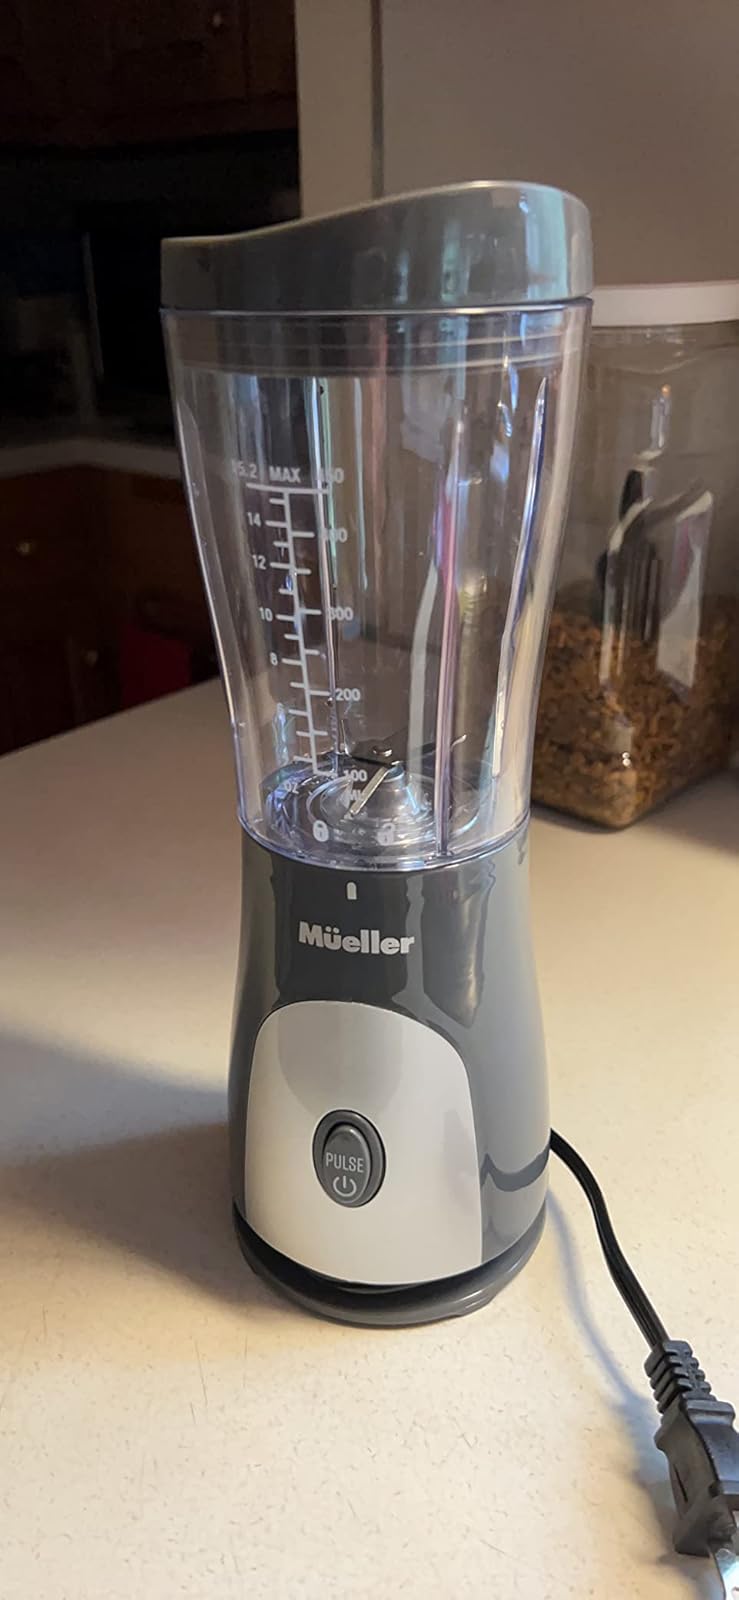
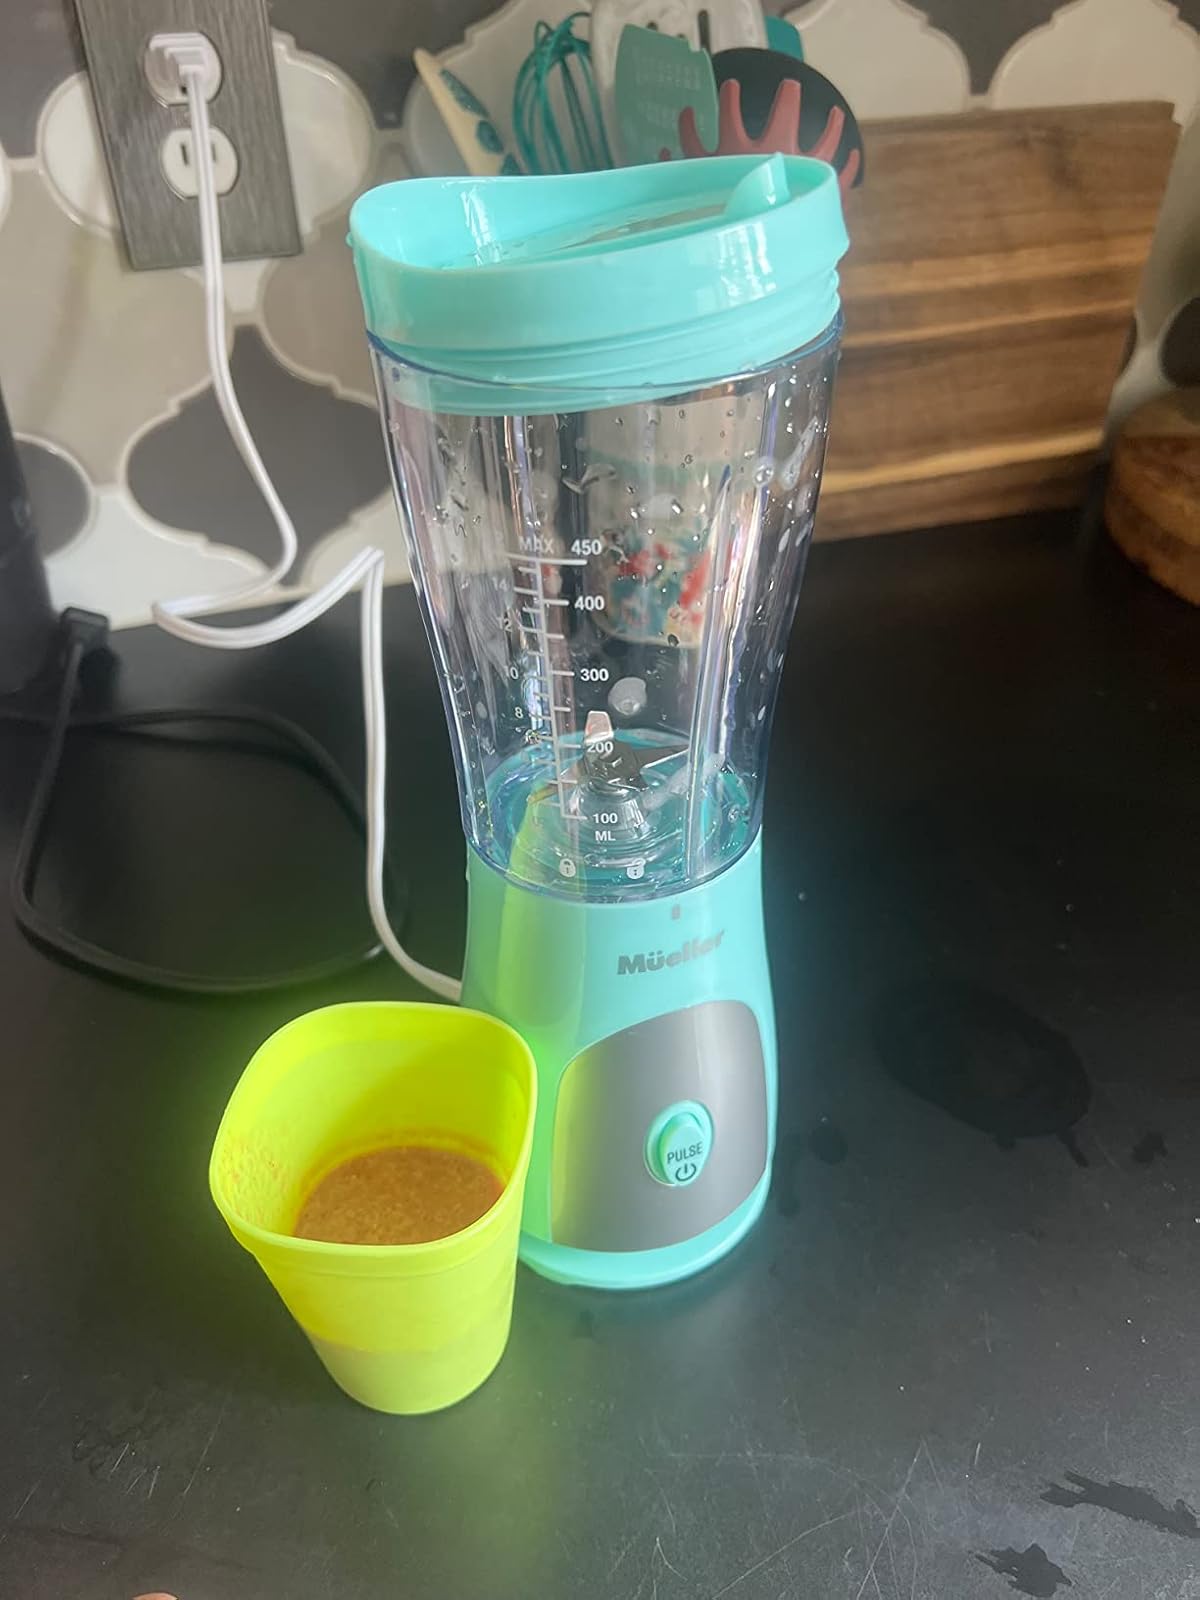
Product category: items_blender
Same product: no